List of Melbourne tram routes

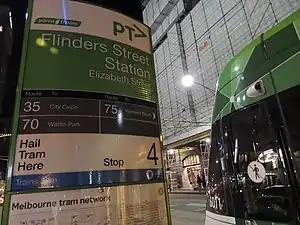
Tram stop sign outside Flinders Street railway station in July 2017

Melbourne's tram network is a major form of transportation in Melbourne, Victoria, Australia, consisting of 24 tram routes. The system is owned by Public Transport Victoria. Yarra Journey Makers (trading as Yarra Trams), a joint venture of Transdev and John Holland Group, operates the network. The tram network consists of over 250 kilometres (160 miles) of duplicated track in all 24 routes, making it the largest tram network in the world.